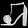
Label: Sandal